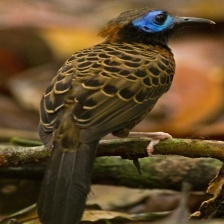
Species: ANTBIRD
Scientific name: THAMNOPHILIDAE